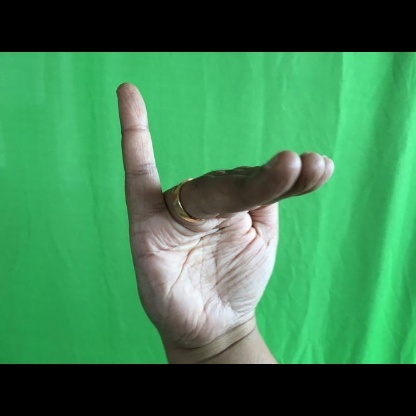
Mudra: Hamsapaksha